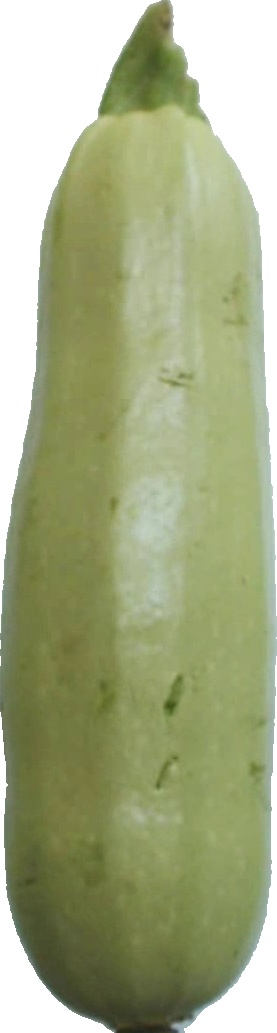
Label: zucchini_1